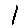
Label: 1